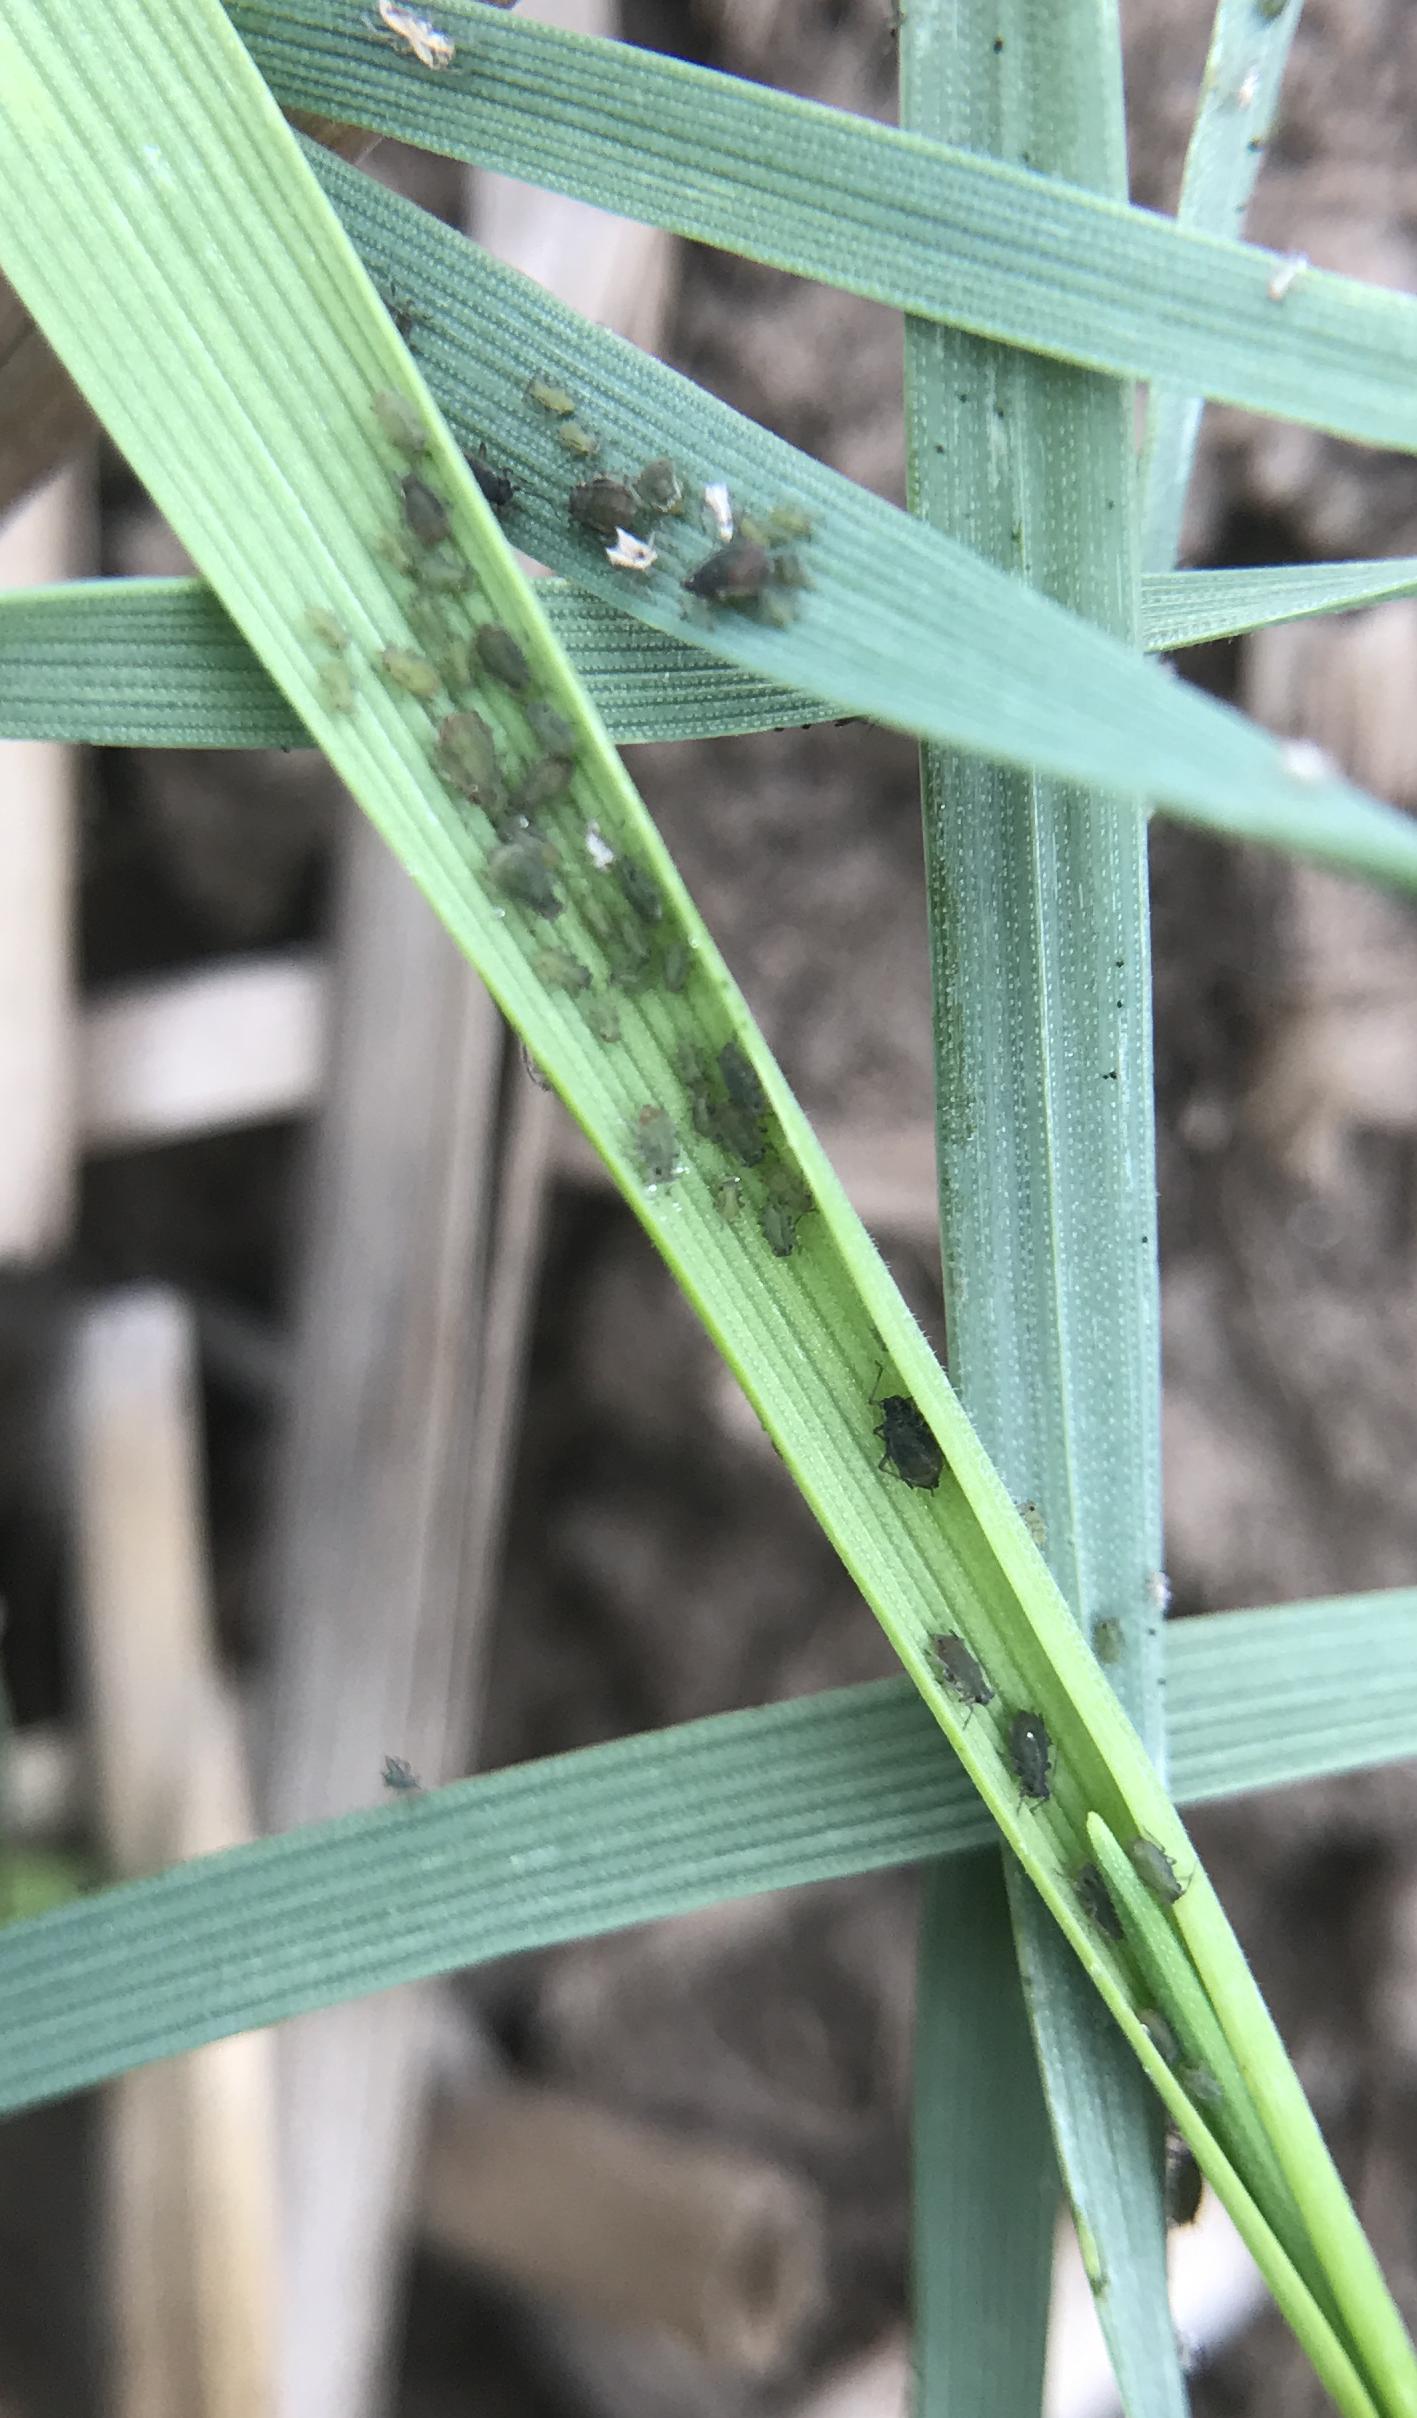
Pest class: bird_cherry_oat_aphid